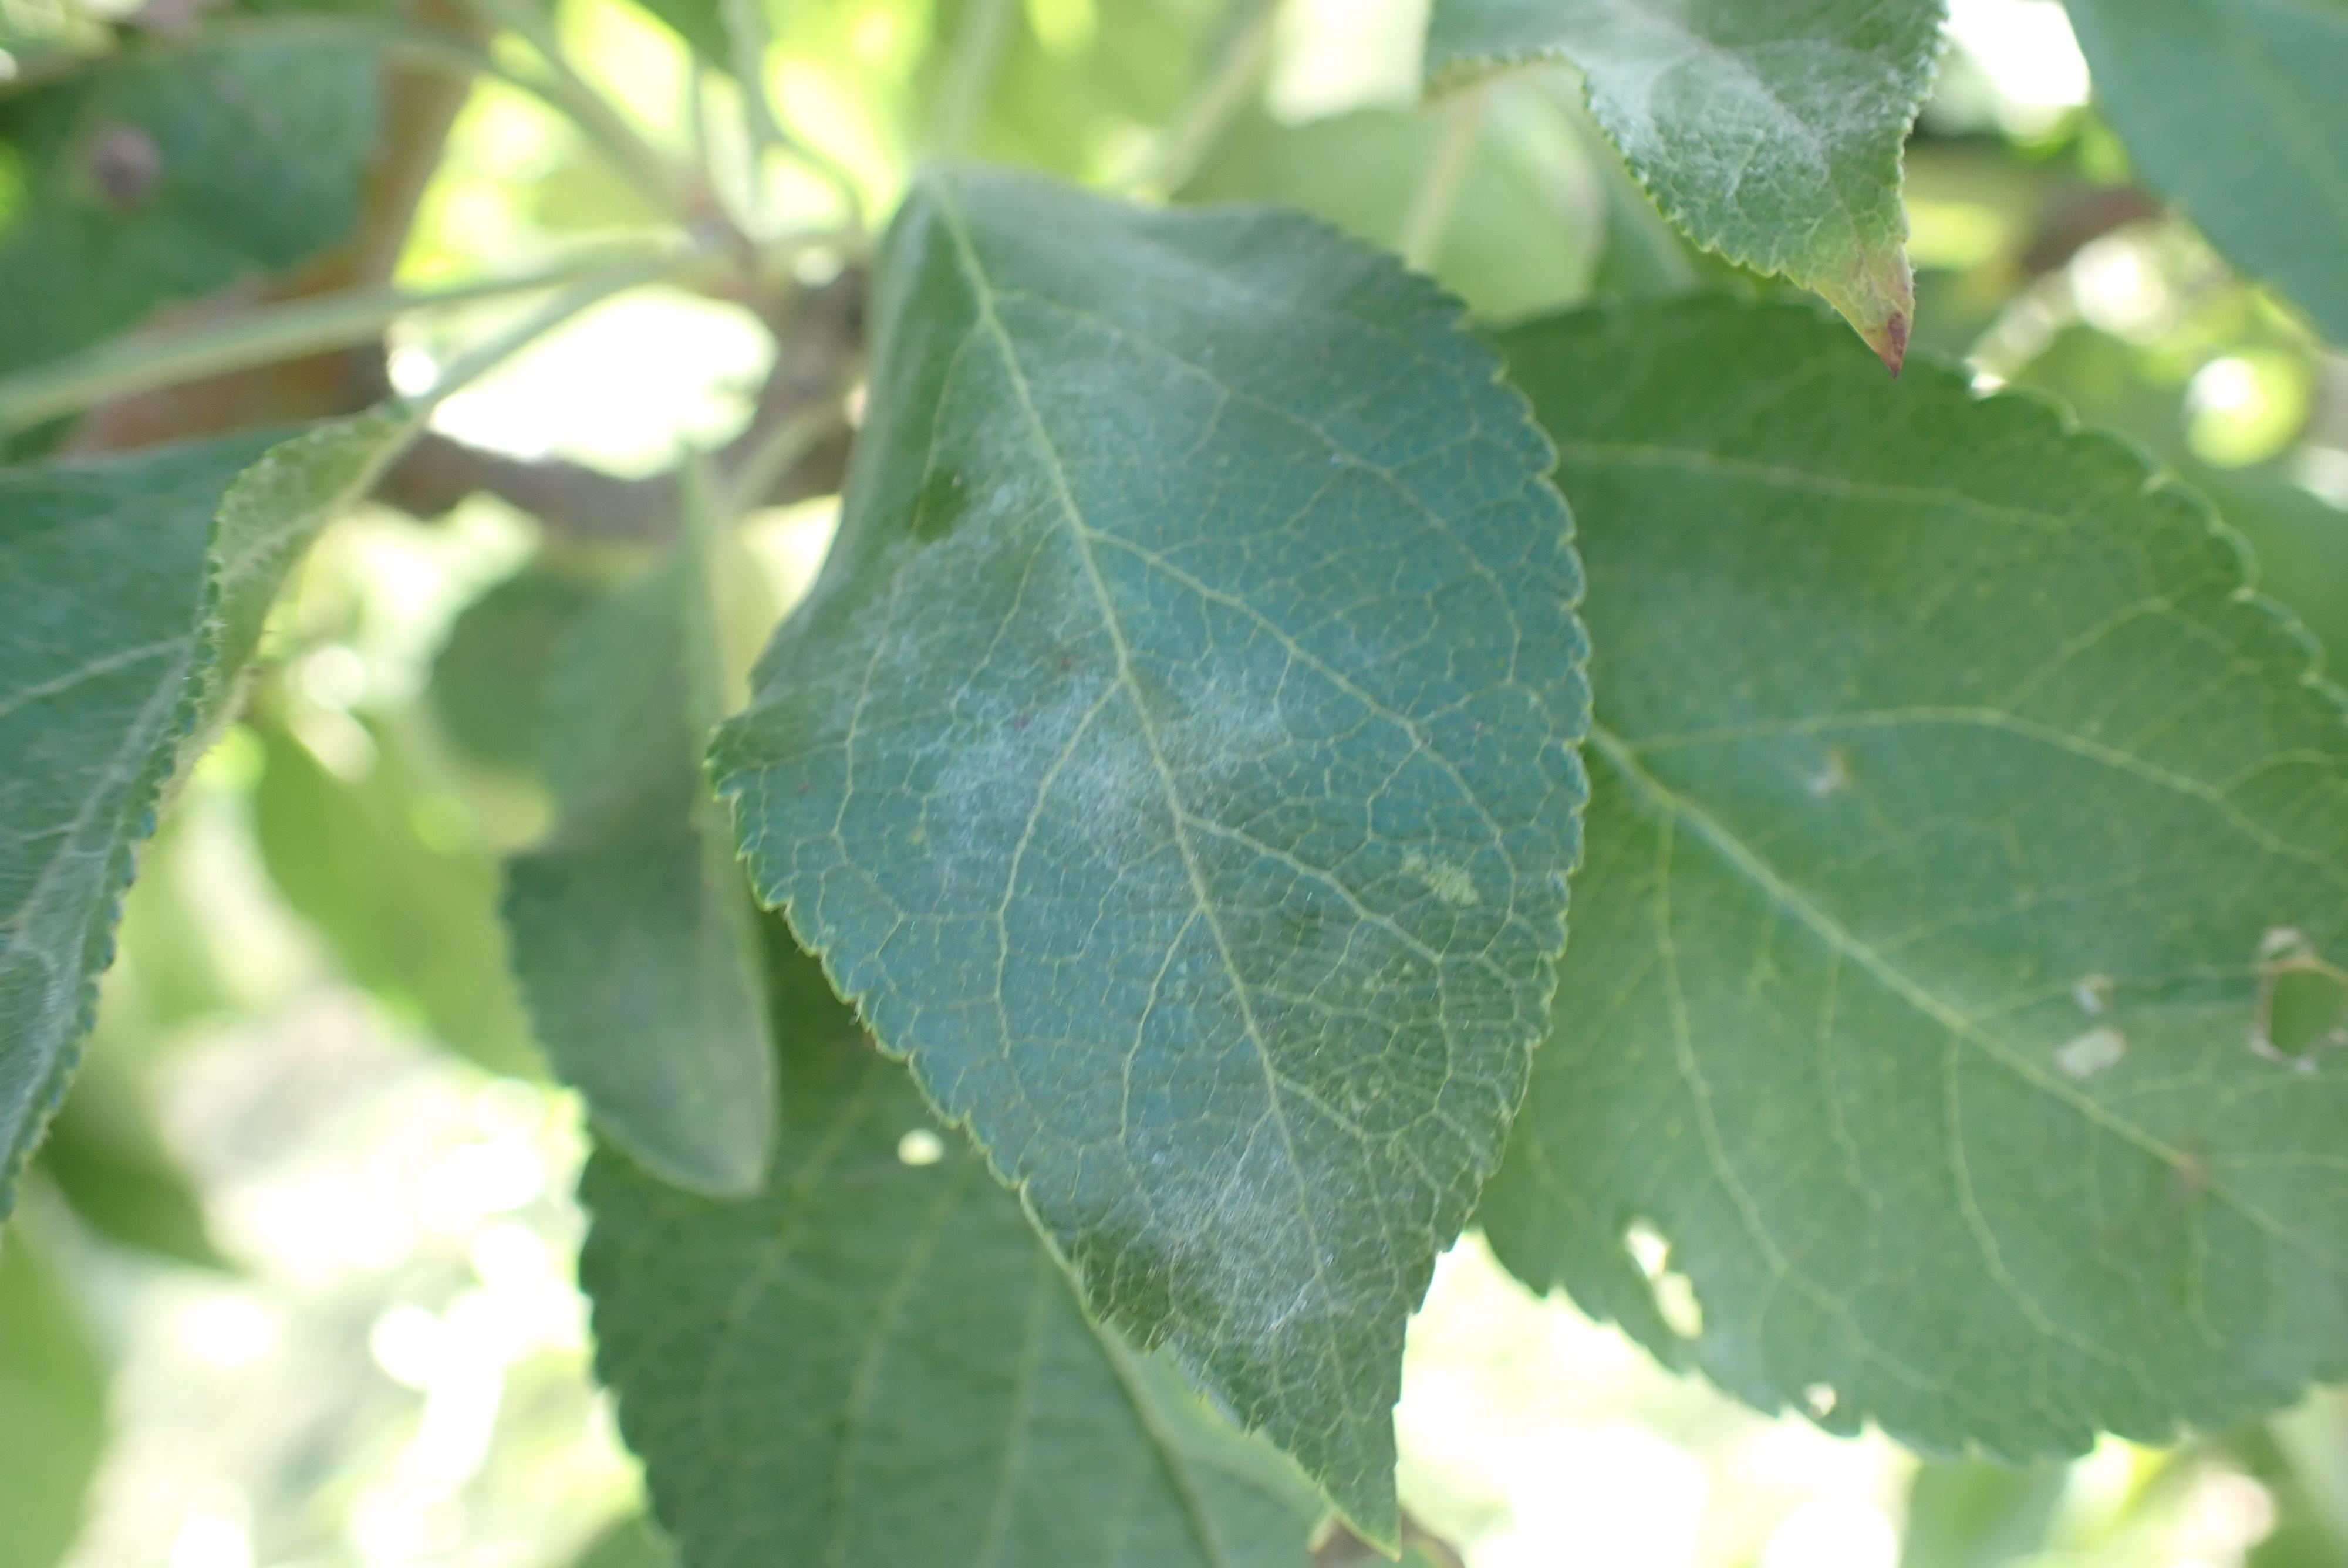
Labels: powdery_mildew